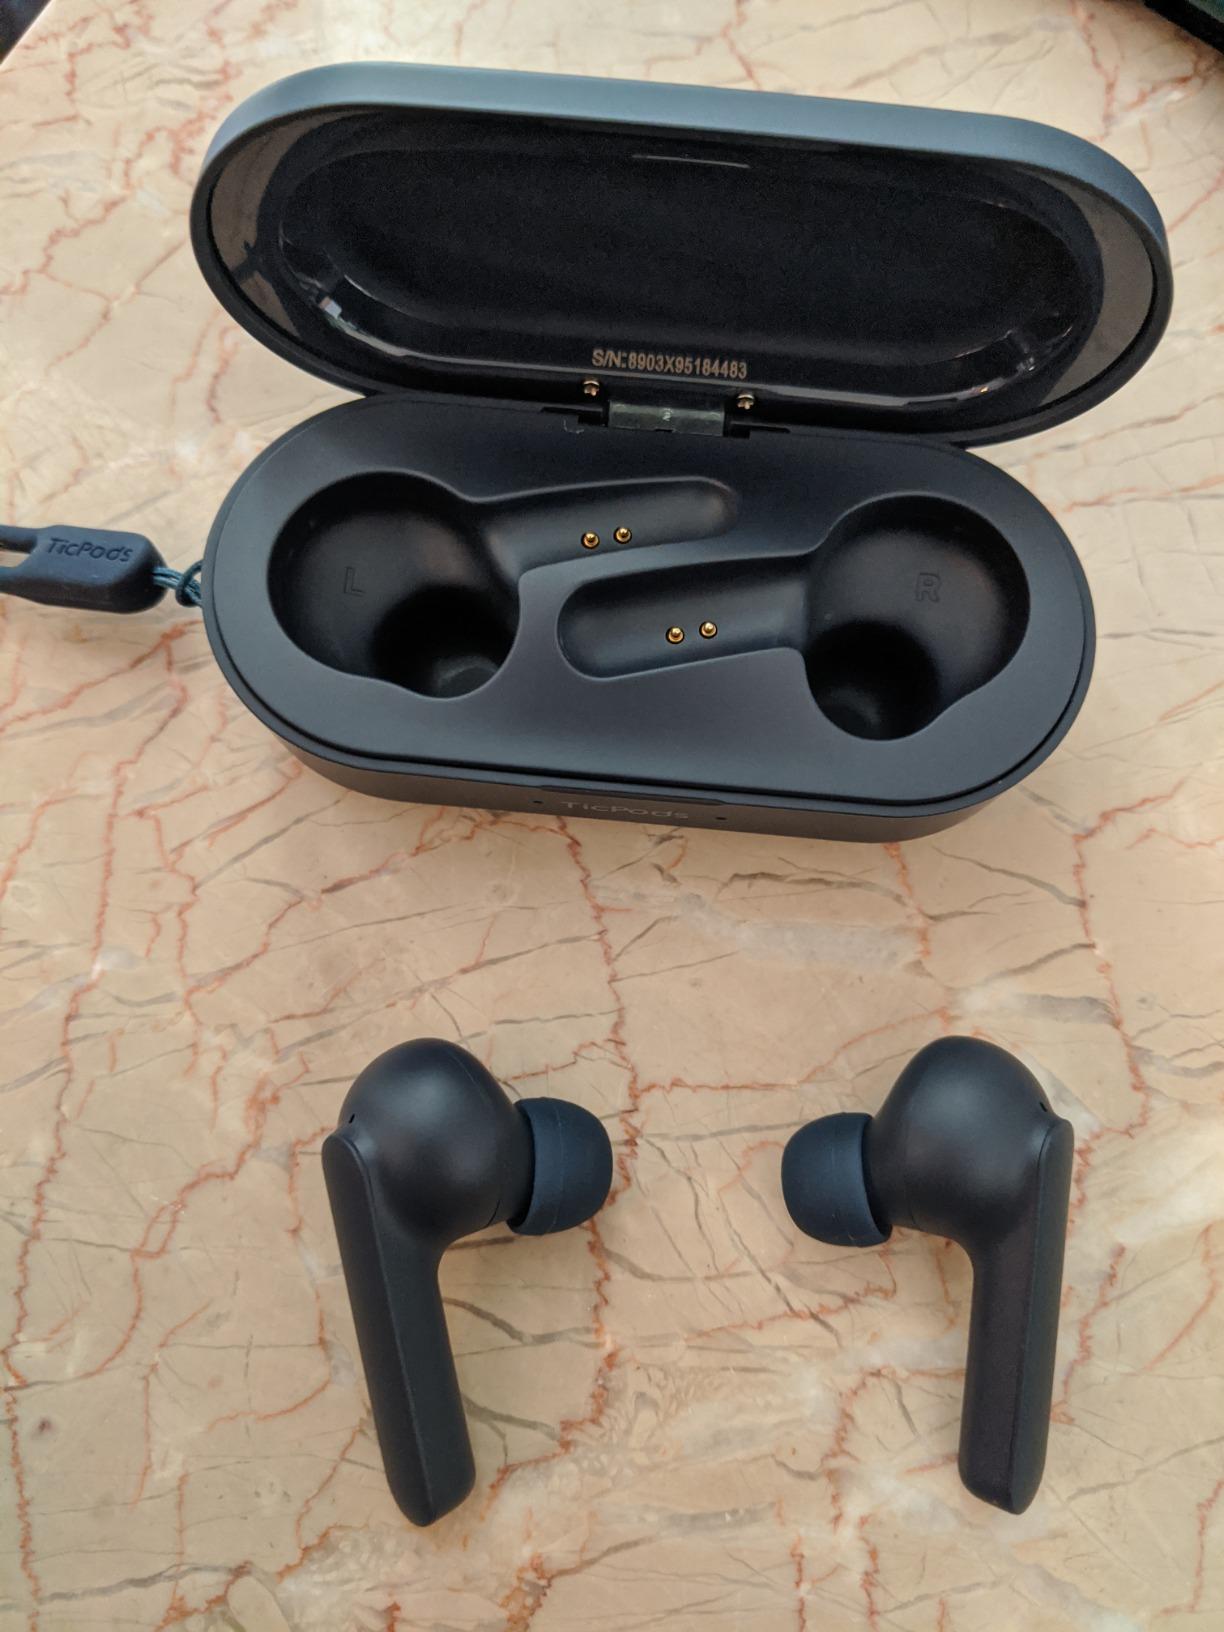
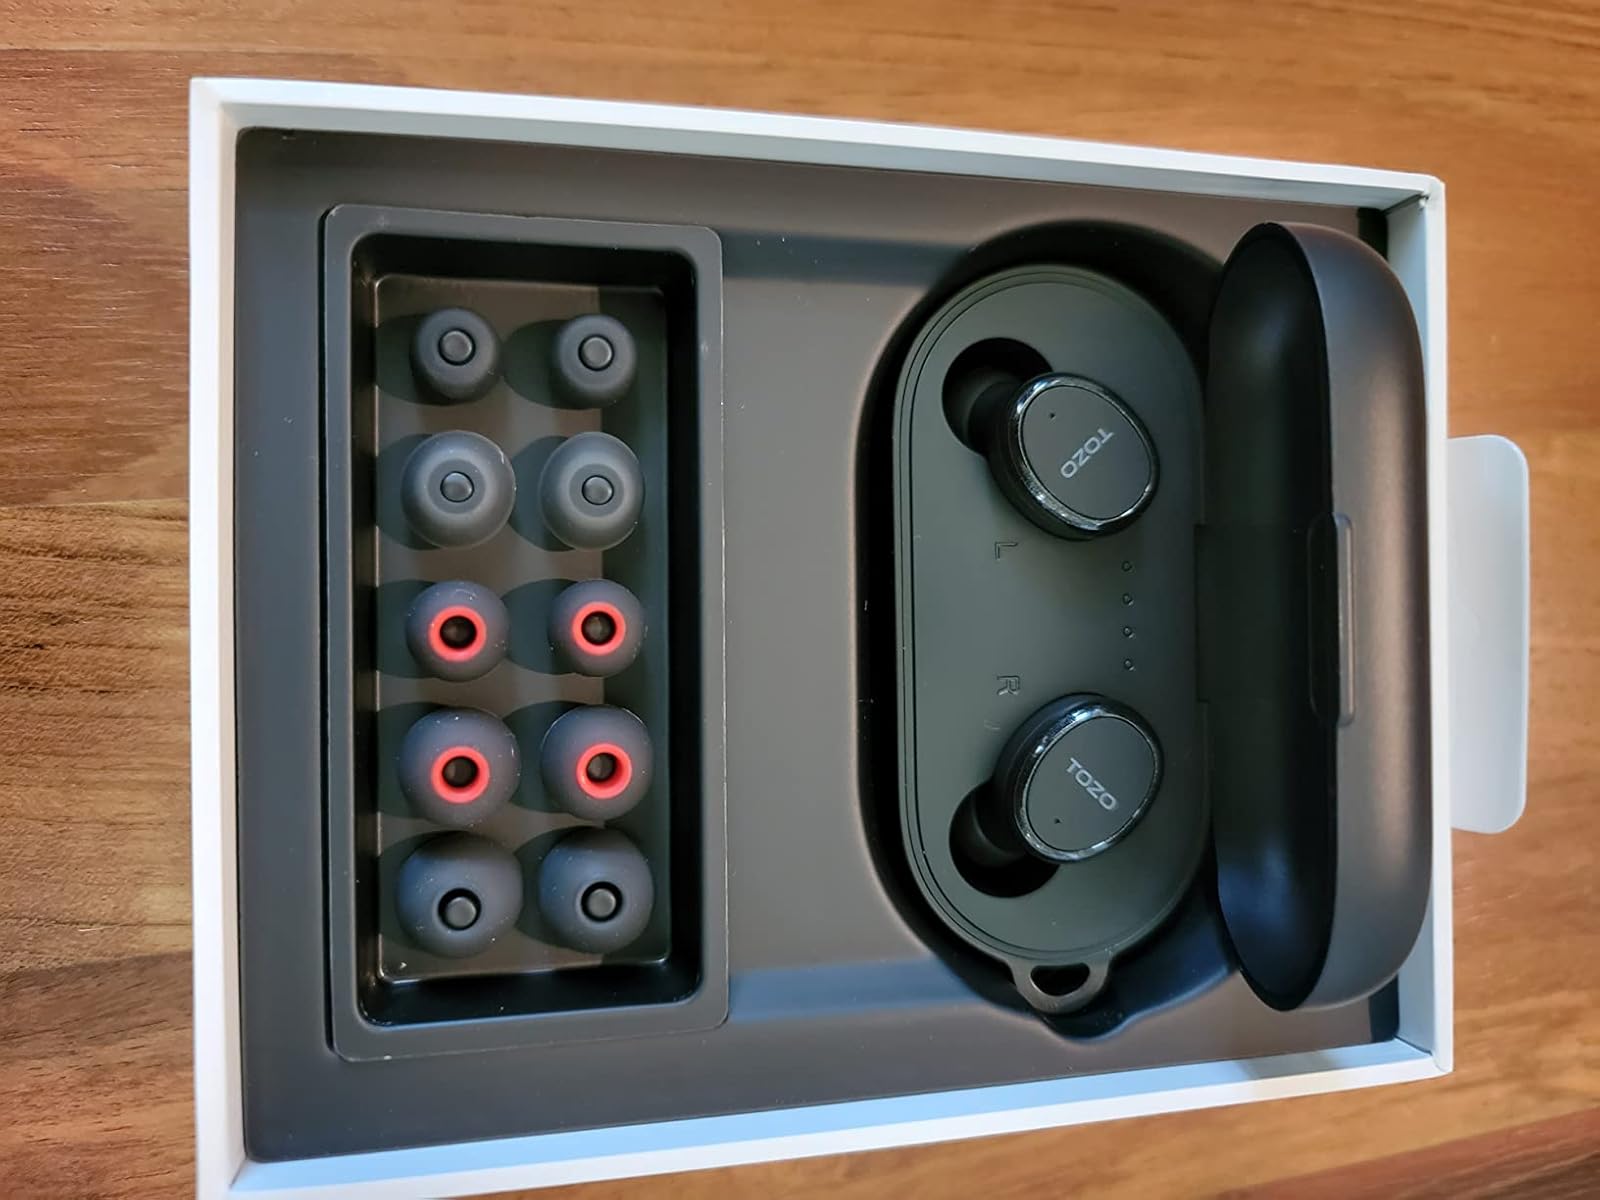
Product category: earbuds
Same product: no